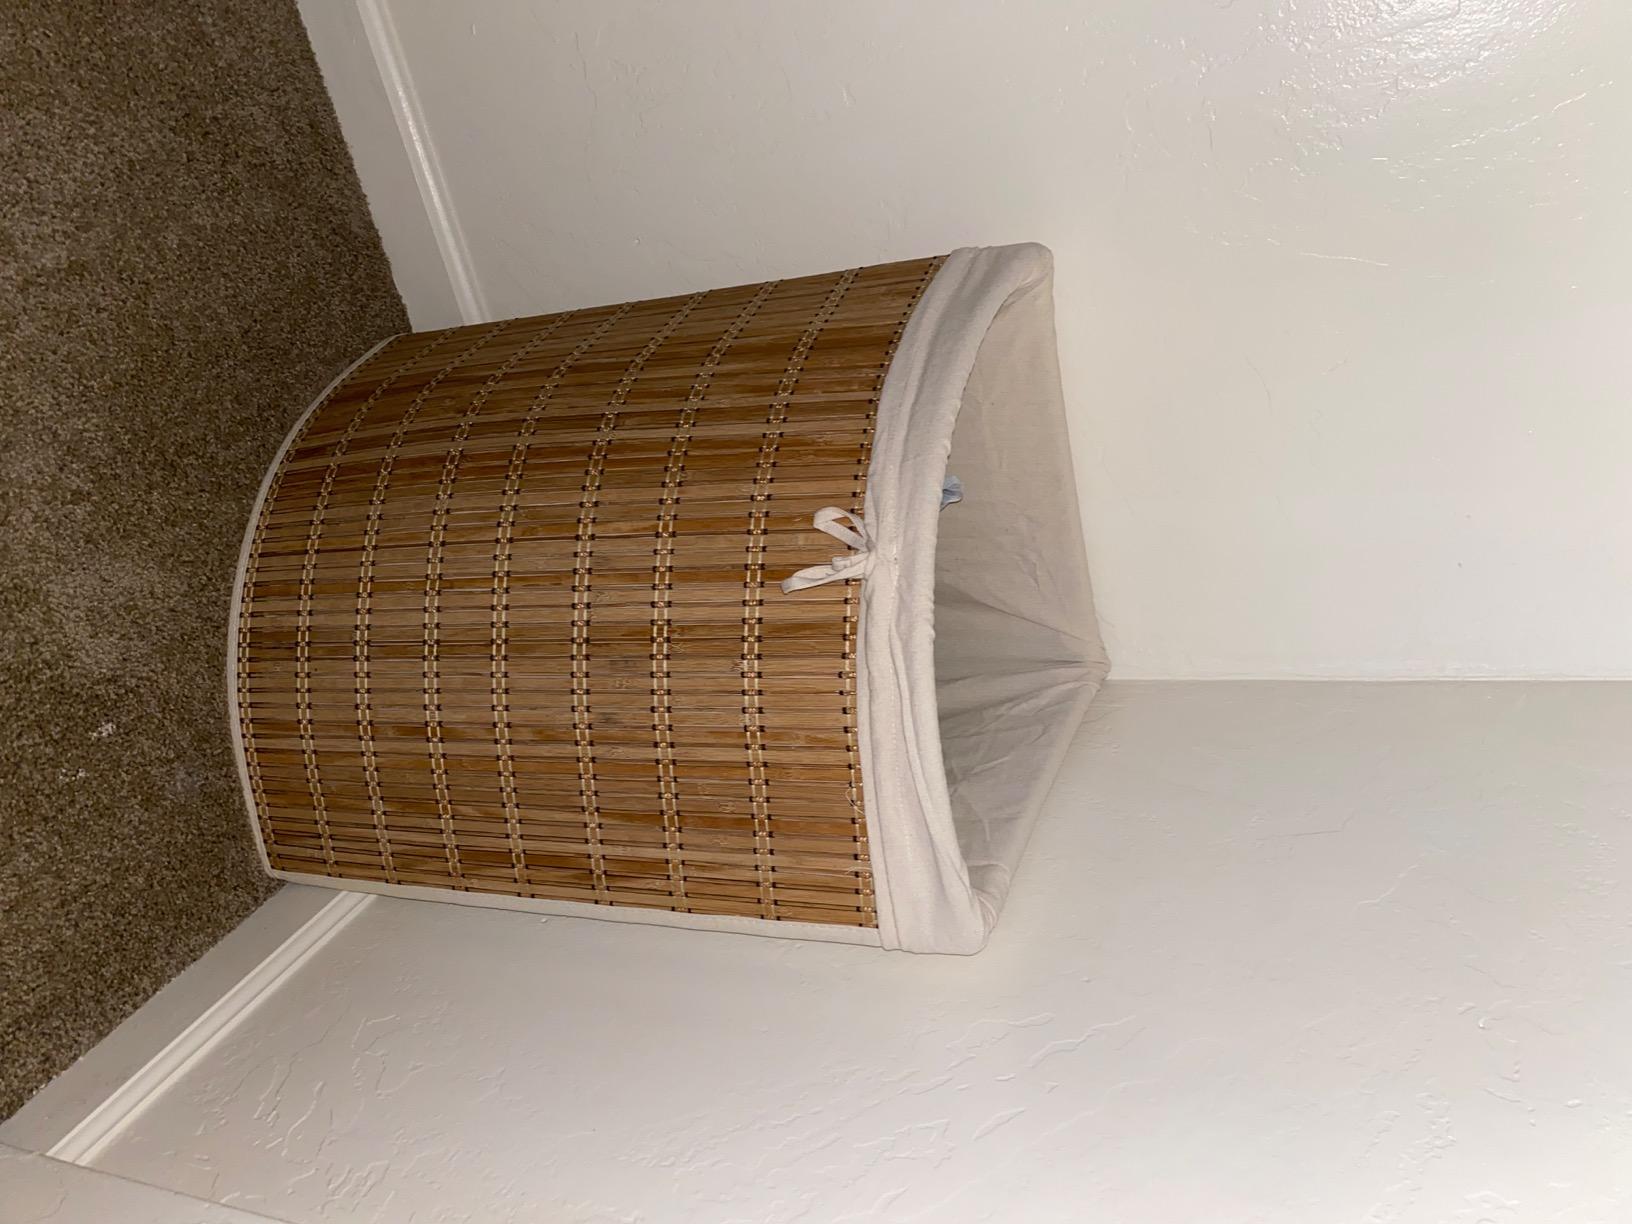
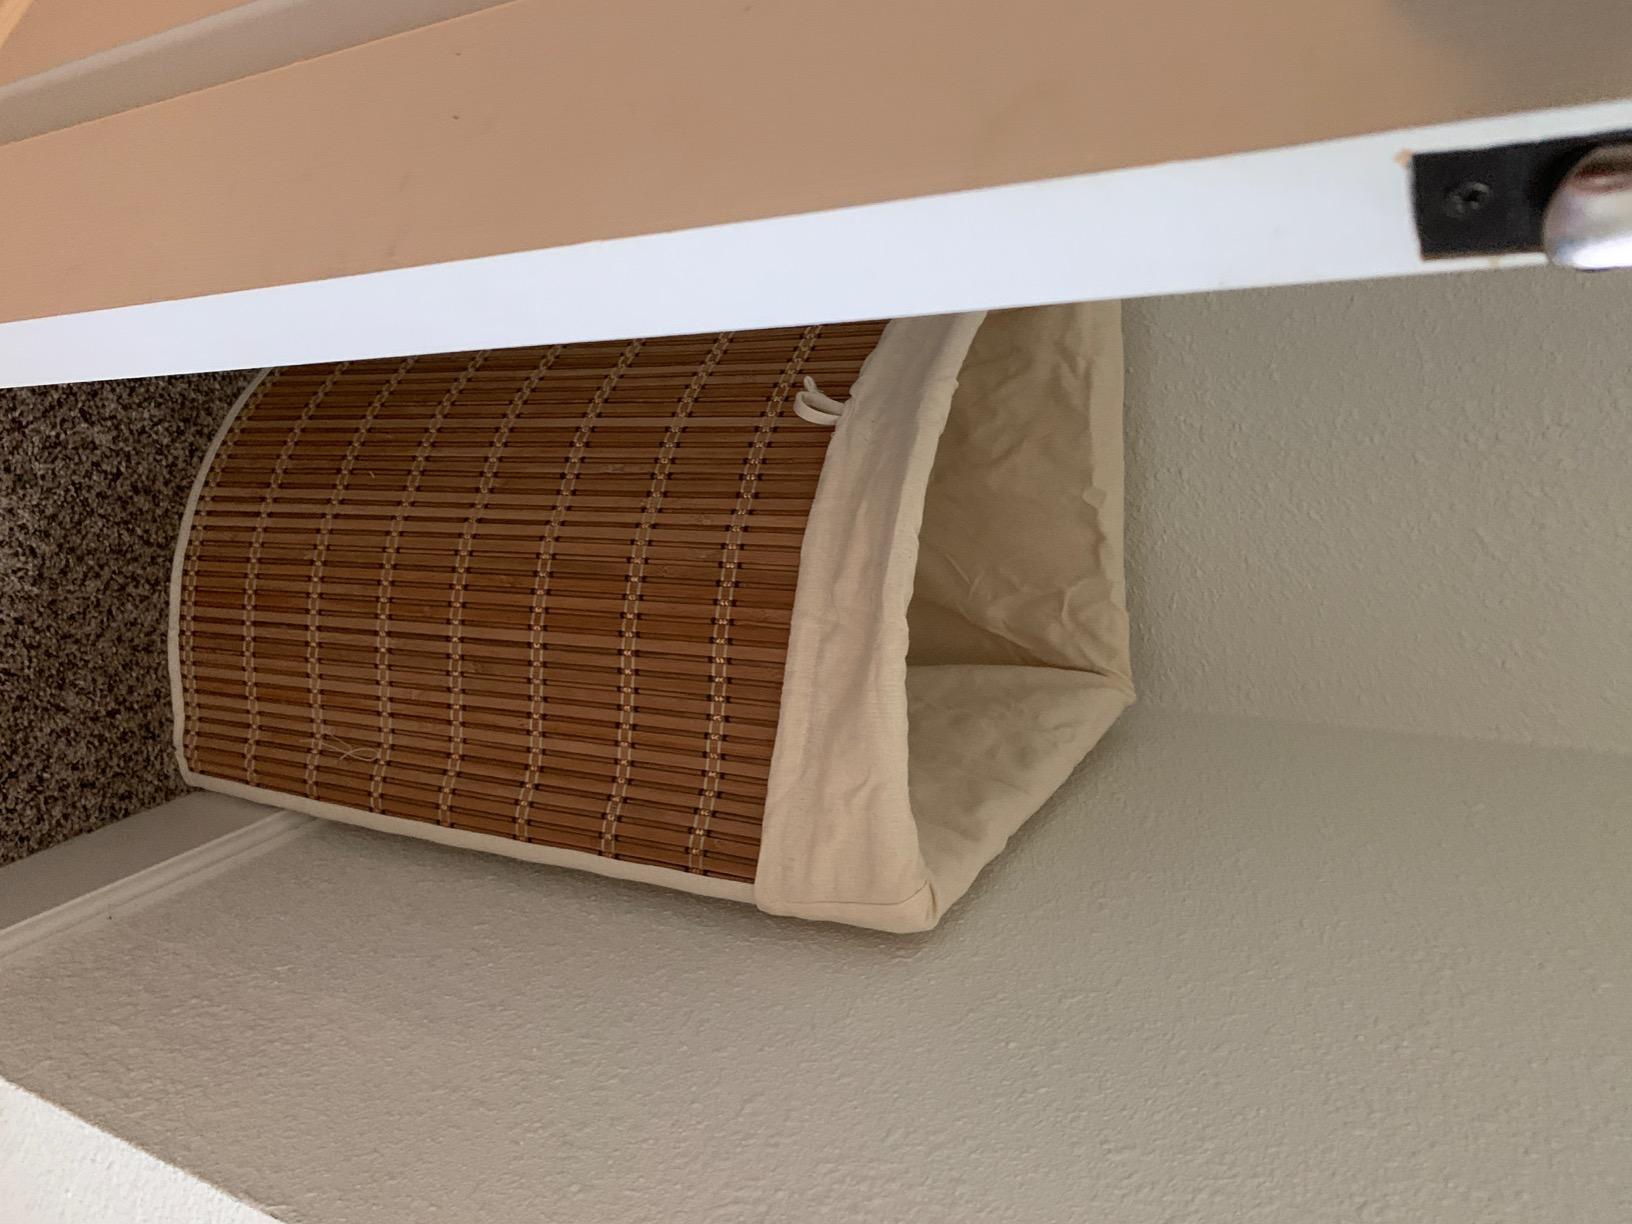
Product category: items_hamper
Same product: yes